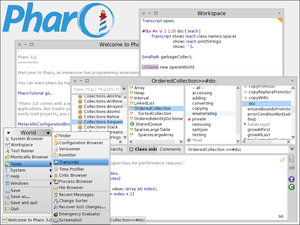
En informatique, Pharo est un langage de programmation dynamique, épuré et sous licence MIT, créé en 2009.